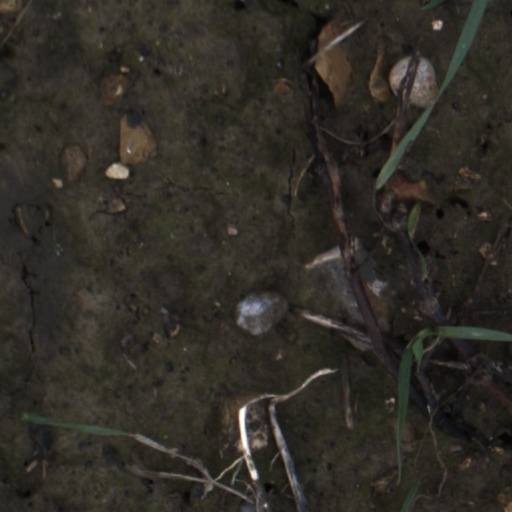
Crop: wheat